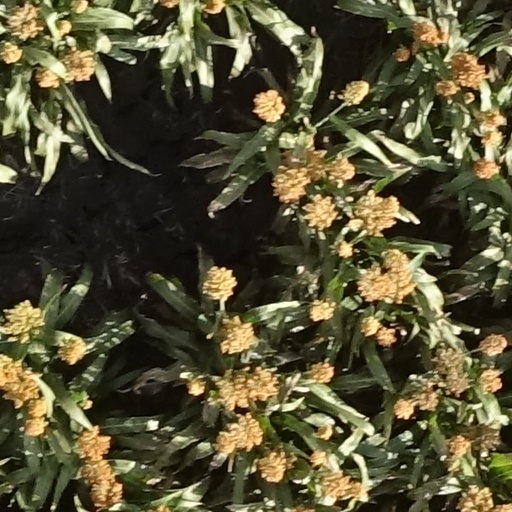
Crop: sorghum